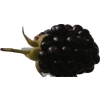
Label: blackberry